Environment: real
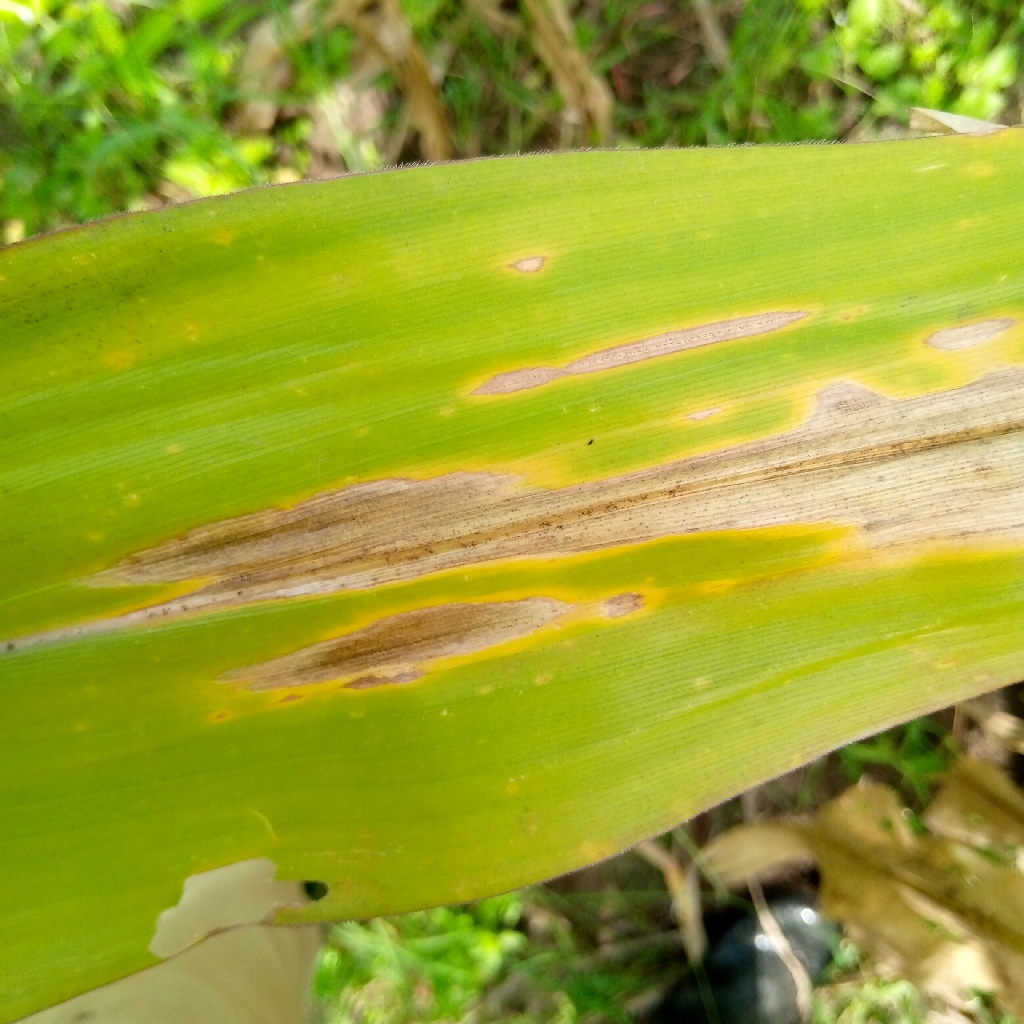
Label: northern_corn_leaf_blight